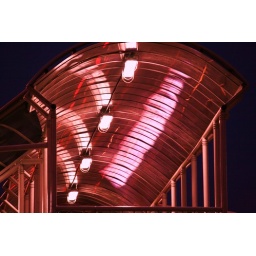
The reflected changing coloured light from a large adverizing screen in the shiny aluminium roof of a pedestrian bridge